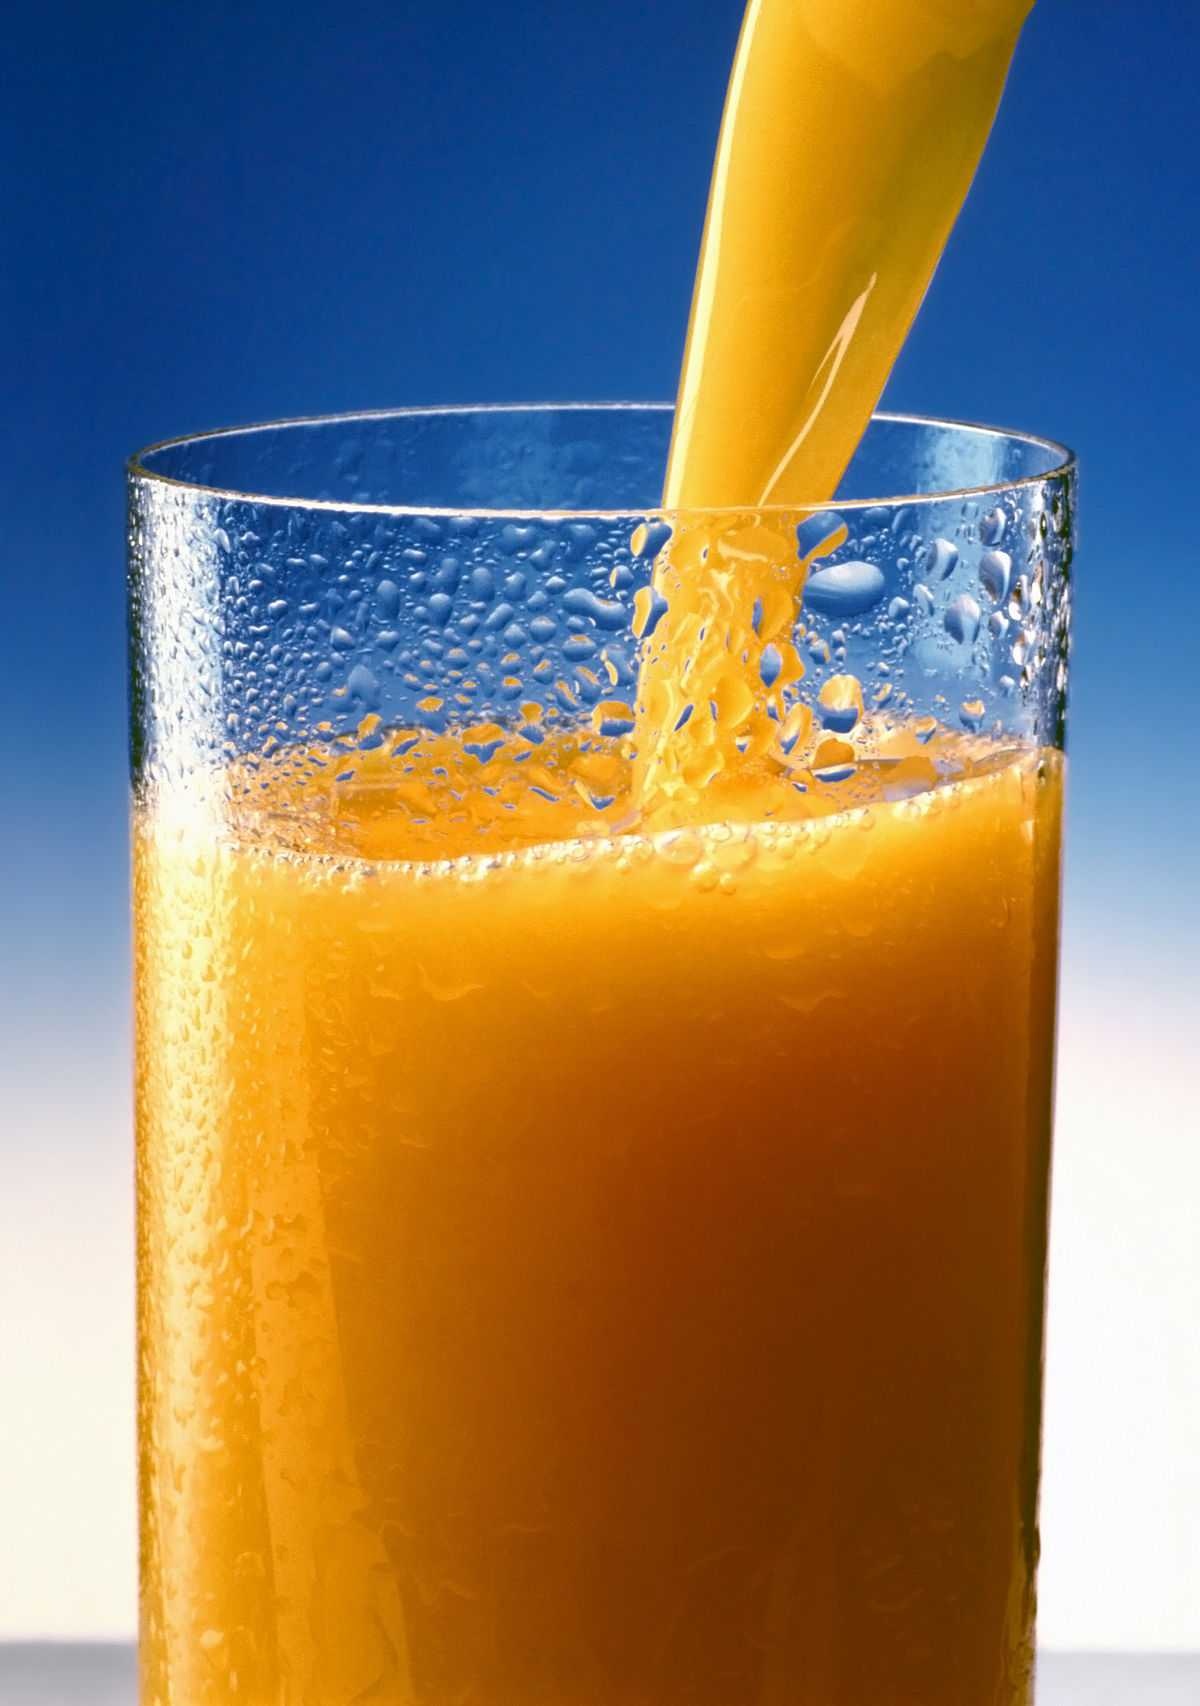
Label: Orange